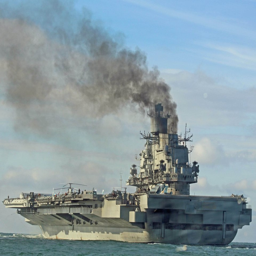
politician sent his navy steaming through bodies of water in a show of strength last year